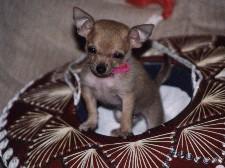
Chihuahua